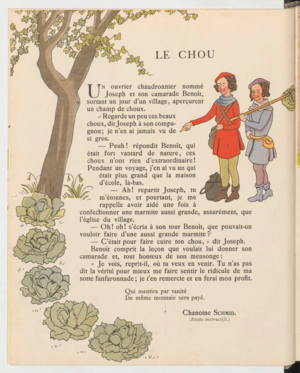
Contes et images, illustrations Marie-Madeleine Franc-Nohain
Christoph von Schmid, est un prêtre catholique et un écrivain allemand de livres pour enfants et d'écrits religieux.